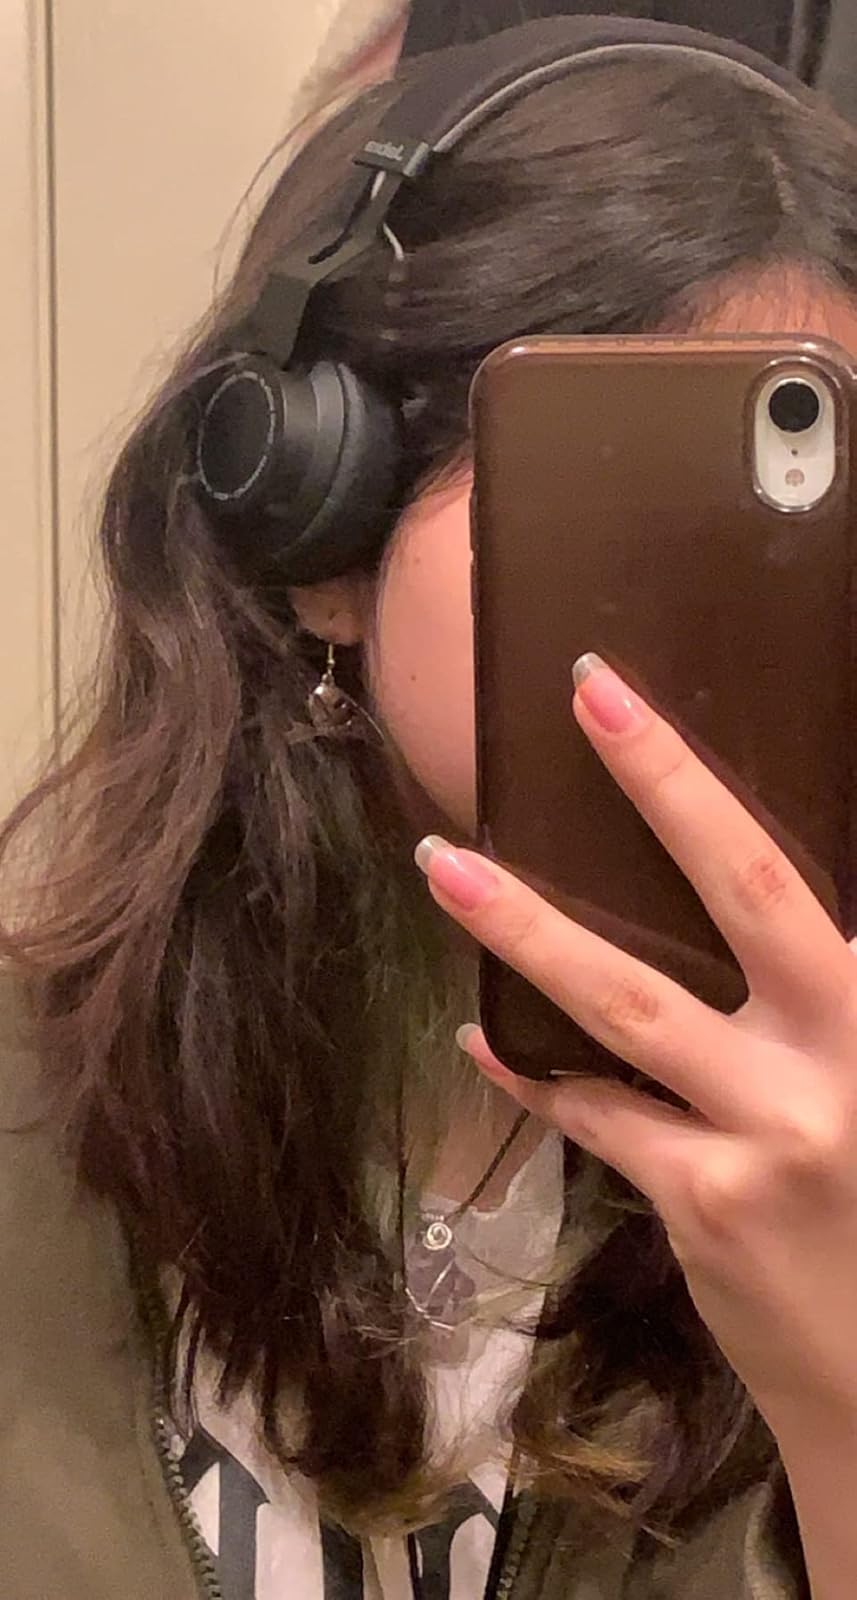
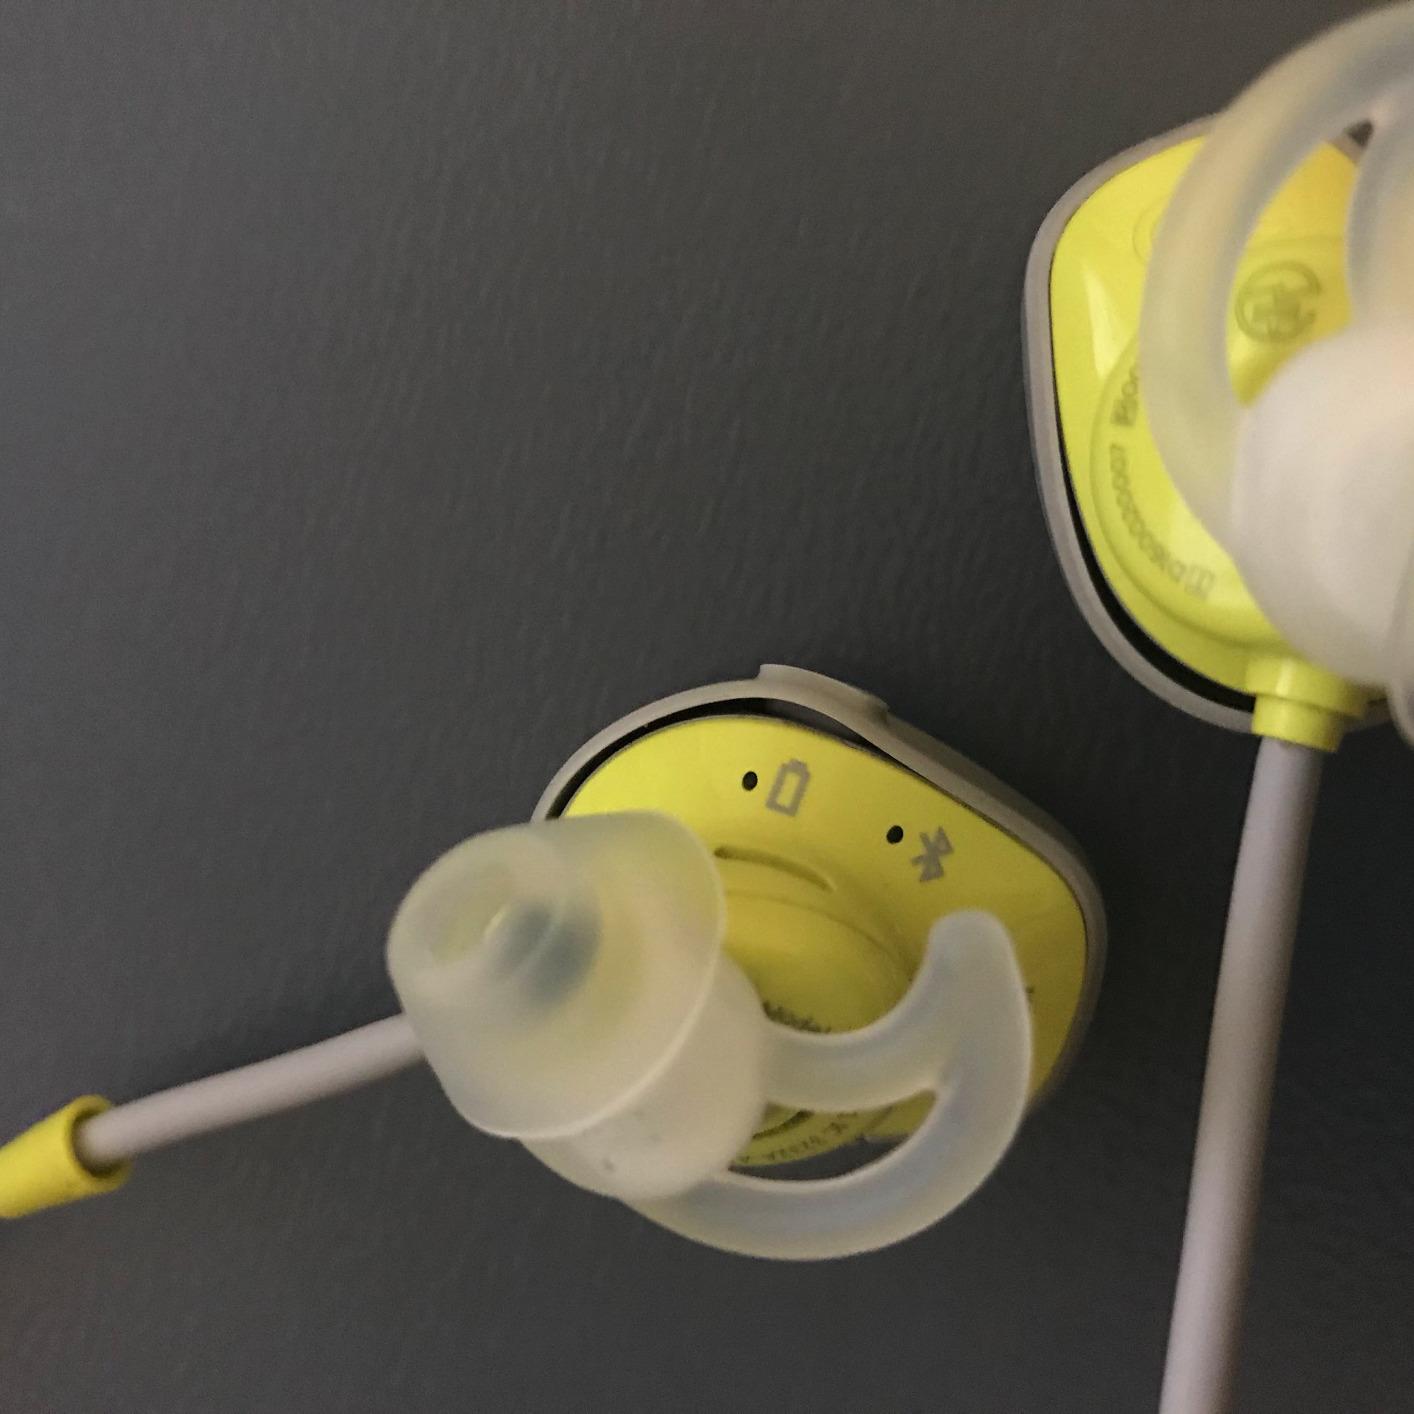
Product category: headphones
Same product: no